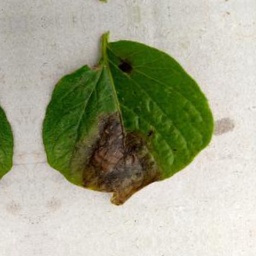
Etiqueta: Late Blight